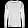
Label: Pullover